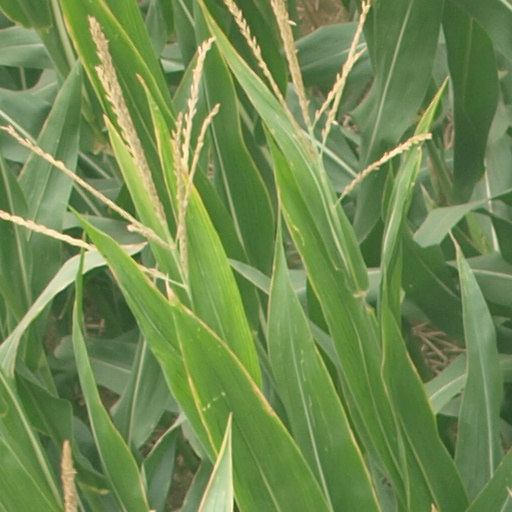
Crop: maize; corn